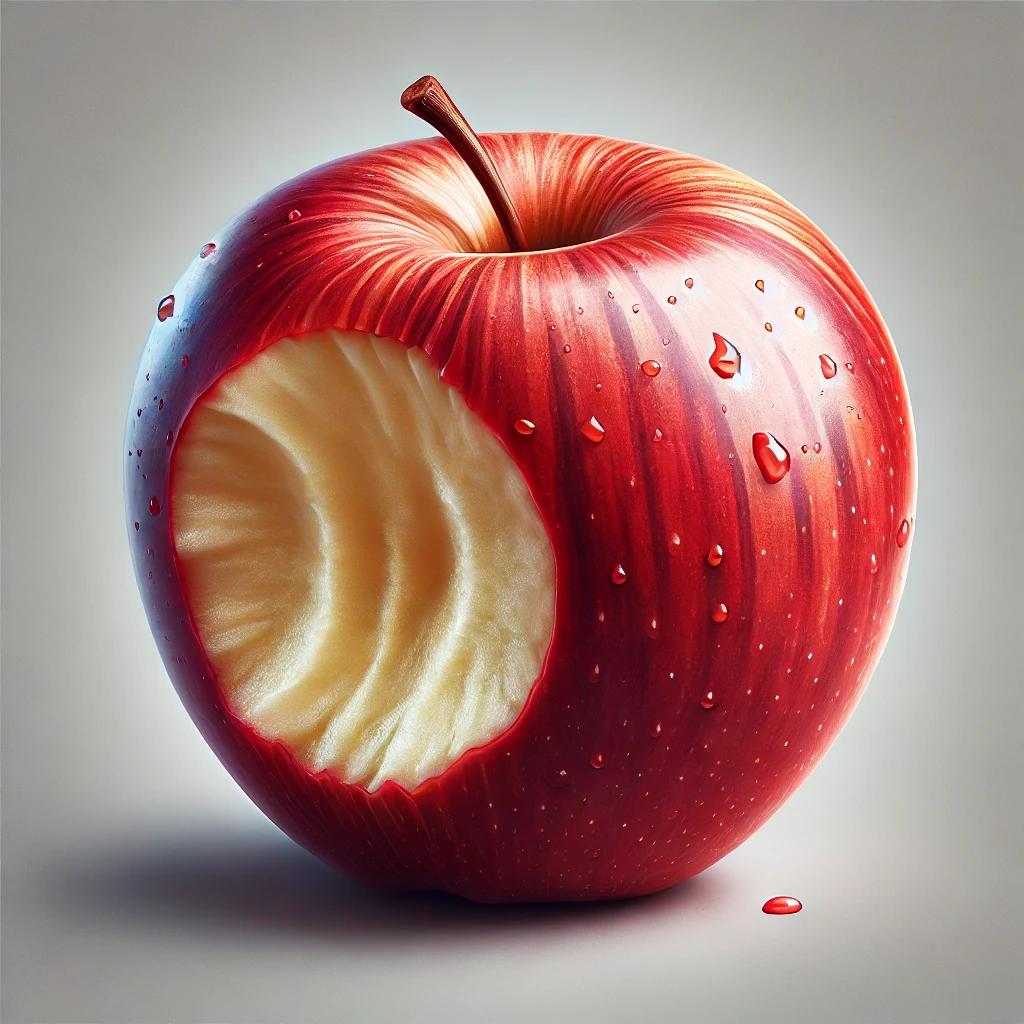
Etiqueta: orgánico